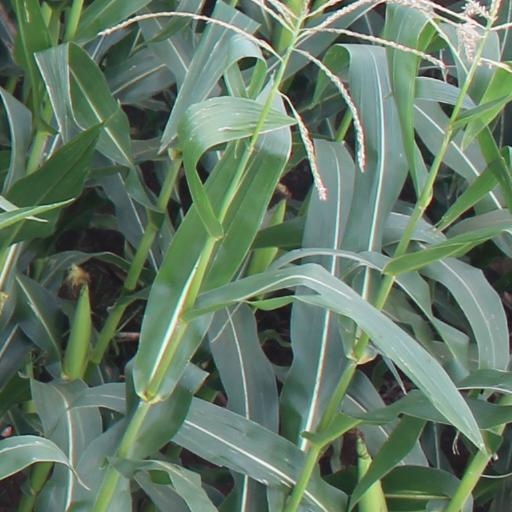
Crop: maize; corn